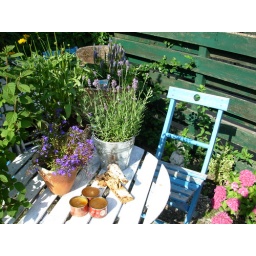
i love in the little rusty bird on the table....